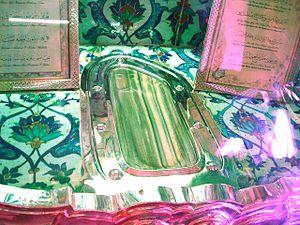
Mahomet, également dit Muḥammad ou Mohammed, de son nom complet Abū al-Qāsim Muḥammad ibn ʿAbd Allāh ibn ʿAbd al-Muṭṭalib ibn Hāshim, est un chef religieux, politique et militaire arabe issu de la tribu de Quraych. Fondateur de l'islam, il en est considéré comme le prophète majeur. Selon la tradition islamique, il est né à La Mecque vers 570 et mort à Médine en 632.
L'expression vestigium pedis est utilisée dans la doctrine chrétienne pour désigner la représentation de la trace laissée par les Prophètes ou les saints et qui constitue une relique. Elle est également utilisée chez des historiens pour désigner les représentations de pieds dans l'iconographie spirituelle de différentes traditions.
Les reliques sont les restes matériels qu'a ou qu'aurait laissés derrière elle une personne vénérée en mourant : soit des parties de son corps, soit d'autres objets qu'elle a, ou avait, pour certains croyants, sanctifiés par son contact. Le culte des reliques reposant sur le possible transfert de la sacralité du corps saint sur le dévot, leur émiettement multiplie leurs bienfaits puisque chaque parcelle conserve la charge sacrale primitive. La conservation et le culte de dulie relative de ces restes sont une pratique en vigueur dans plusieurs religions. Il en découle des croyances et des pratiques religieuses variées, mais aussi de vifs débats quant à leur authenticité, le commerce ou le culte quasi superstitieux dont elles ont été ou sont encore l'objet, les « détracteurs » des reliques qui pratiquent le scepticisme scientifique n’ayant souvent pas plus d’arguments décisifs pour prouver leur fausseté ou cette superstition que les défenseurs pour prouver leur authenticité, leur virtus ou leur potestas réelles.